Gordon House (Silverton, Oregon)

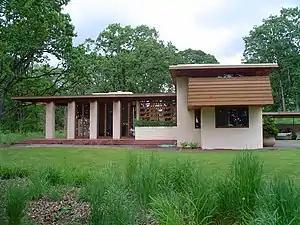
The western facade

Reconstruction at the new site commenced in April 2001, with the house being rebuilt to within of the original plans. The structure was rebuilt along its original north–south orientation, and the roof was reconstructed. The concrete floor and the lower sections of the house's walls were replicated, since it had been impossible to relocate them. A new radiant-heating system was installed, and workers seismically retrofitted the supports. Grants from the Oregon Cultural Trust helped pay for the house's refurbishment. The roof was completed by July 2001, at which point the house was scheduled to open early the following year. Members of the public were first allowed to view the house at its new location on September 17, 2001, even though interior work had not been completed. By then, the garden was raising $450,000 toward the house's reconstruction, in addition to $350,000 for landscaping and other upgrades; the reconstruction was to cost $1.2 million.